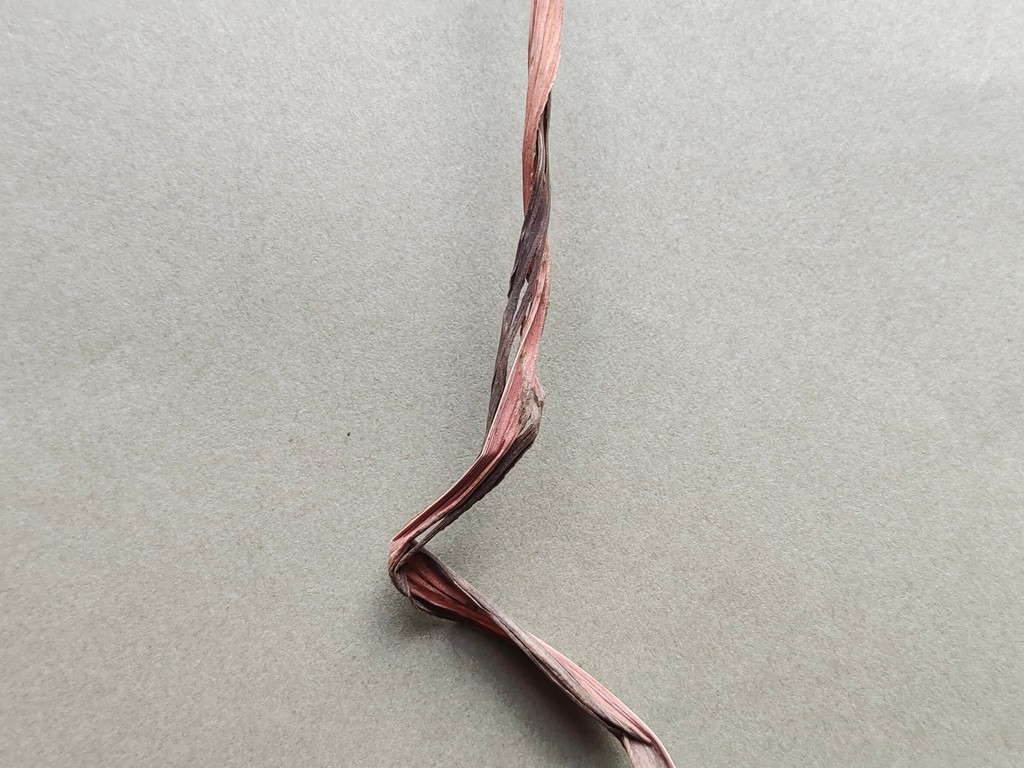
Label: Dried